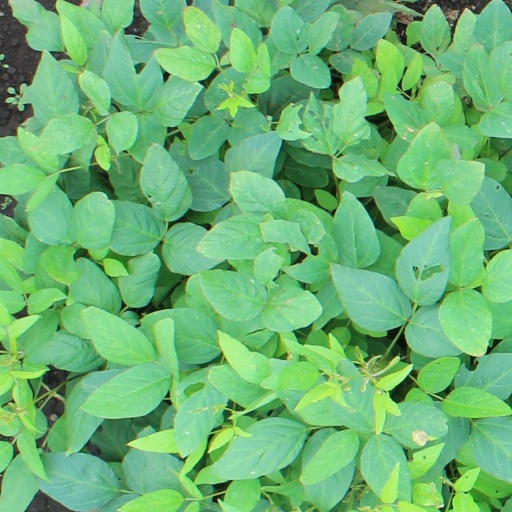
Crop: soybean